Brut y Saeson

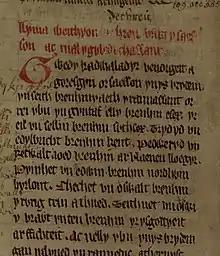
Opening lines of Brut y Saeson (Red Book of Hergest version, Oxford, Jesus MS 111: "Llyma weithyon dechreu brut y saesson ac mal y gwledychassant ..." ('Here is the beginning of the Chronicle of the English and how they ruled...')

Brut y Saeson (also Brut y Saesson) is a Welsh-language chronicle running from the death of Cadwaladr ap Cadwallon in 682 to the reign of Richard II (1377–99) of England. The name means the "brut" or chronicle of the English.